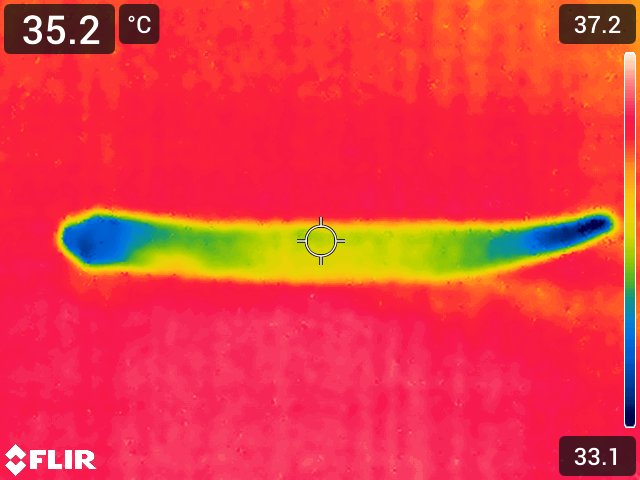
Maturity: over_matured